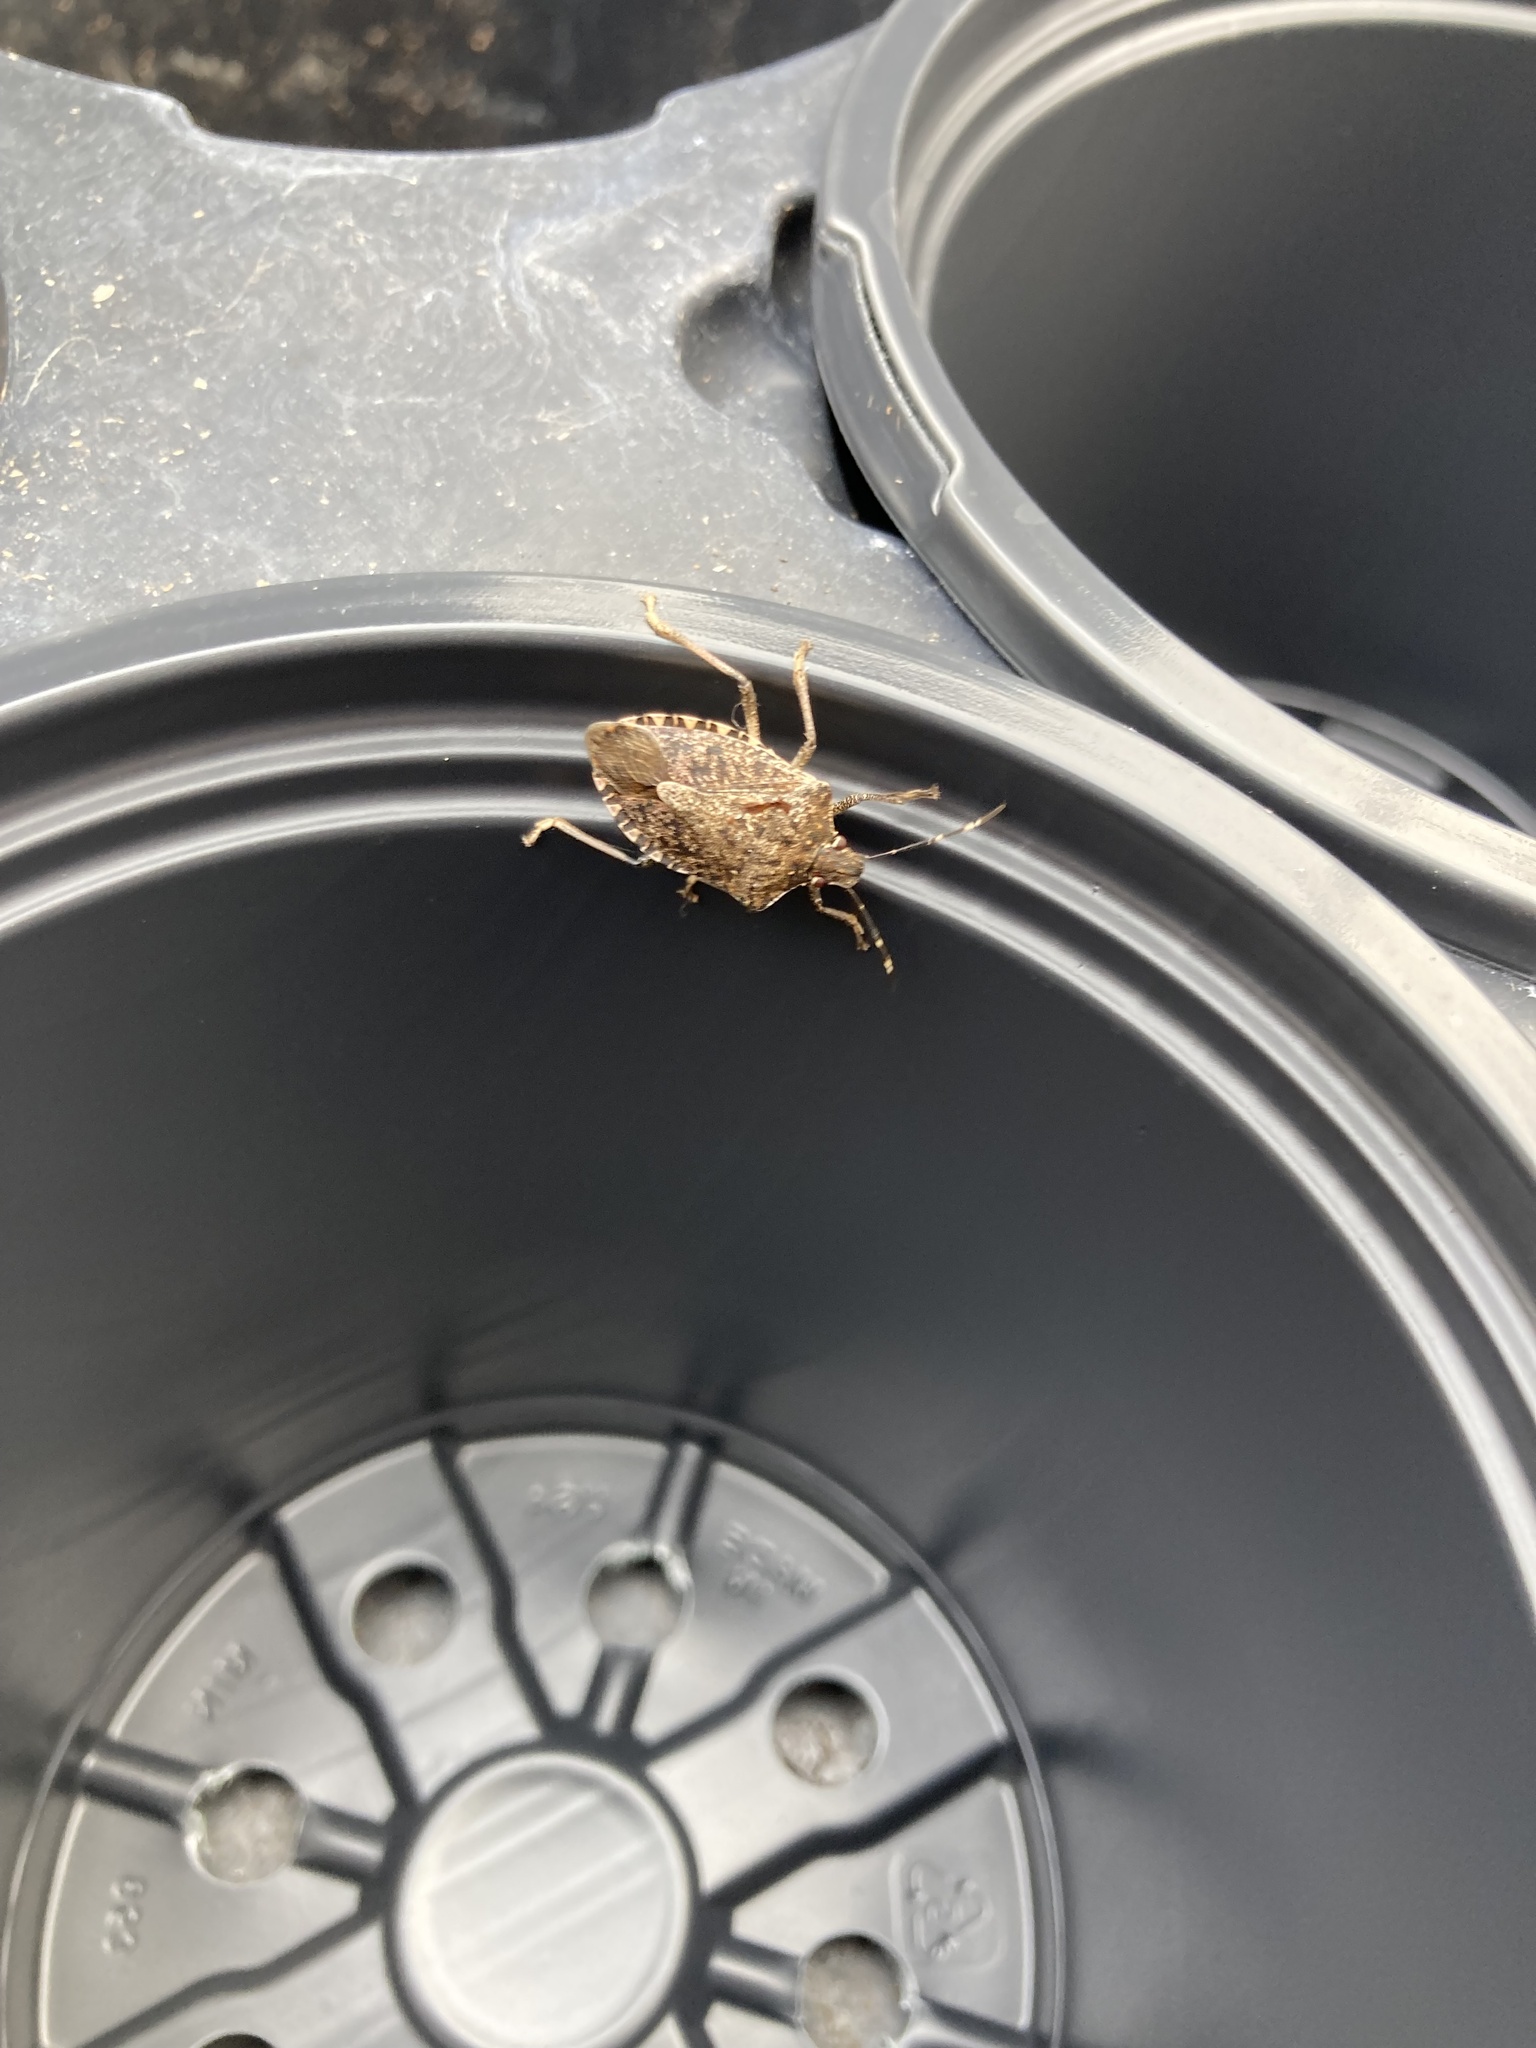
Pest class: stink_bug